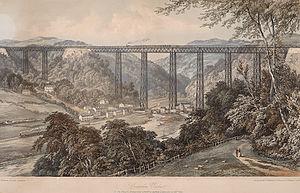
Thomas William Kennard est un ingénieur civil britannique né dans le Kent le 25 août 1825, et mort à Orchard House, Sunbury-on-Thames, dans le Surrey, le 10 septembre 1893.